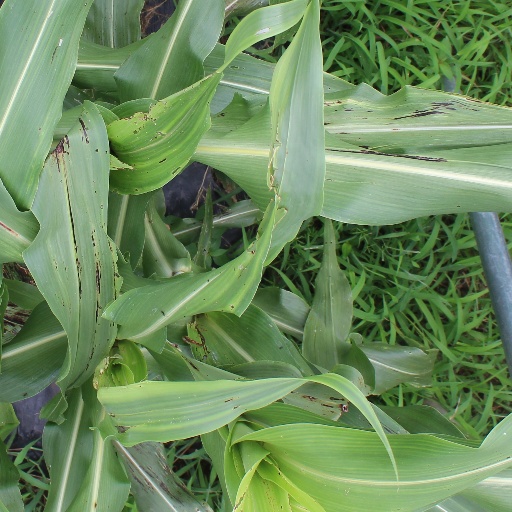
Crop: sorghum